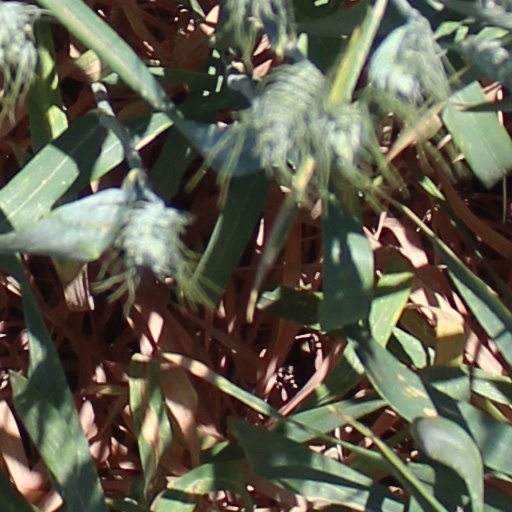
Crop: wheat